Rettershof

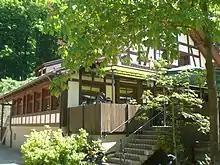
Inn ""Zum fröhlichen Landmann""

Around 1136, the first choir women moved to Retters for economic reasons. The place name Retters derives from Council of God (= lat. "Consilium Dei"). The area was called "Retters" and "Braubach" - "in reteresse et in brubach" - and from then on also called "Tal des heiligen Kreuzes" - "que nunc vallis sancte crucis apellatur". The choir women came from the monastery Steinbach in the Westerwald, which belonged to the Rommersdorf monastery near Neuwied. The lands extended as "Retters" over the meadows and pastures between Fischbach and Ruppertshain and "Braubach" as the valley of the Braubach running between Hornau and Schneidhain (the approximate location of the lands can be seen today at the "Braubachweiher") and were owned by Count Gerhard of Nürings. As the last representative of his noble family, which mainly owned lands in the Wetterau, he donated his lands of Retters in 1146 in order to have an abby built on them. In a document from the year 1245 a monastery of the Order of Saint Augustine is reported. It is considered certain that from 1272 at the latest, Premonstratensians (an order that developed in the 12th century and likewise refers to the Rule of Saint Augustine) lived in Retters. Initially, Retters was a double monastery in which canons and nuns resided. From about 1200 on, there was only a pure nunnery, which mostly consisted of religious women of lower nobility.